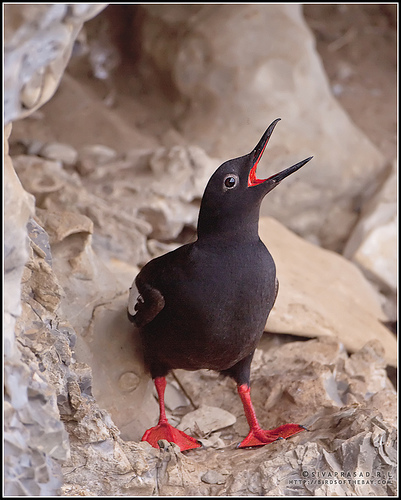
this bird is mostly black with vibrant red legs and webbed feet, also with red inside its mouth.
a medium size black bird with a bright red mouth, red tarsus and feet, and white wingbars.
this small black bird has red tarsus and feet with a small patch of white on its wings.
a black bird with orangeish red feat and inside mouth with long black bill.
the bird has red tarsus and webbed feet, a black body and a very long beak.
a small bird with red feet and a white eye ring that is covered in black feathers.
a bird with dark black feathers, and big webbed feet.
this particular bird has a belly that is black with red legs and feet
this bird has a black crown as well as a black bill
this tiny bird has bright red webbed feet and a black crown and breast.
Species: Pigeon Guillemot